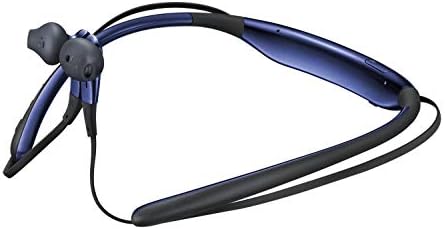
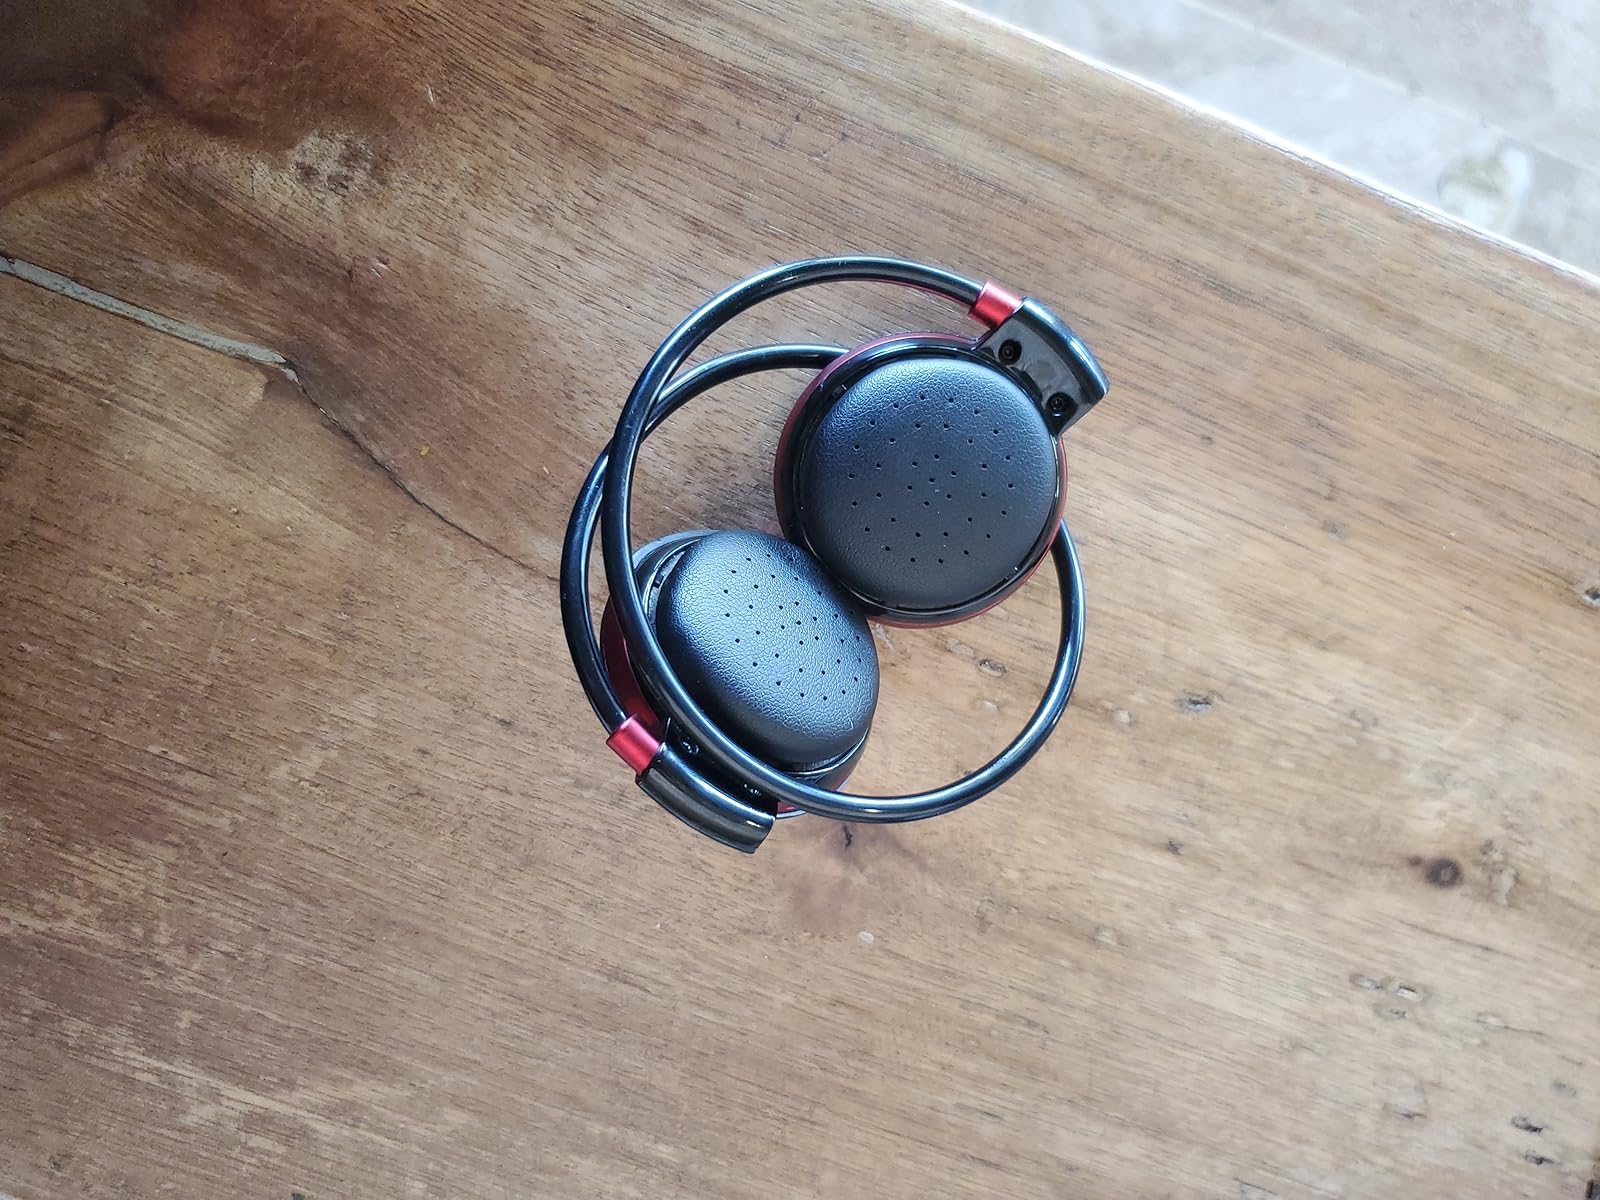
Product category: headphones
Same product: no